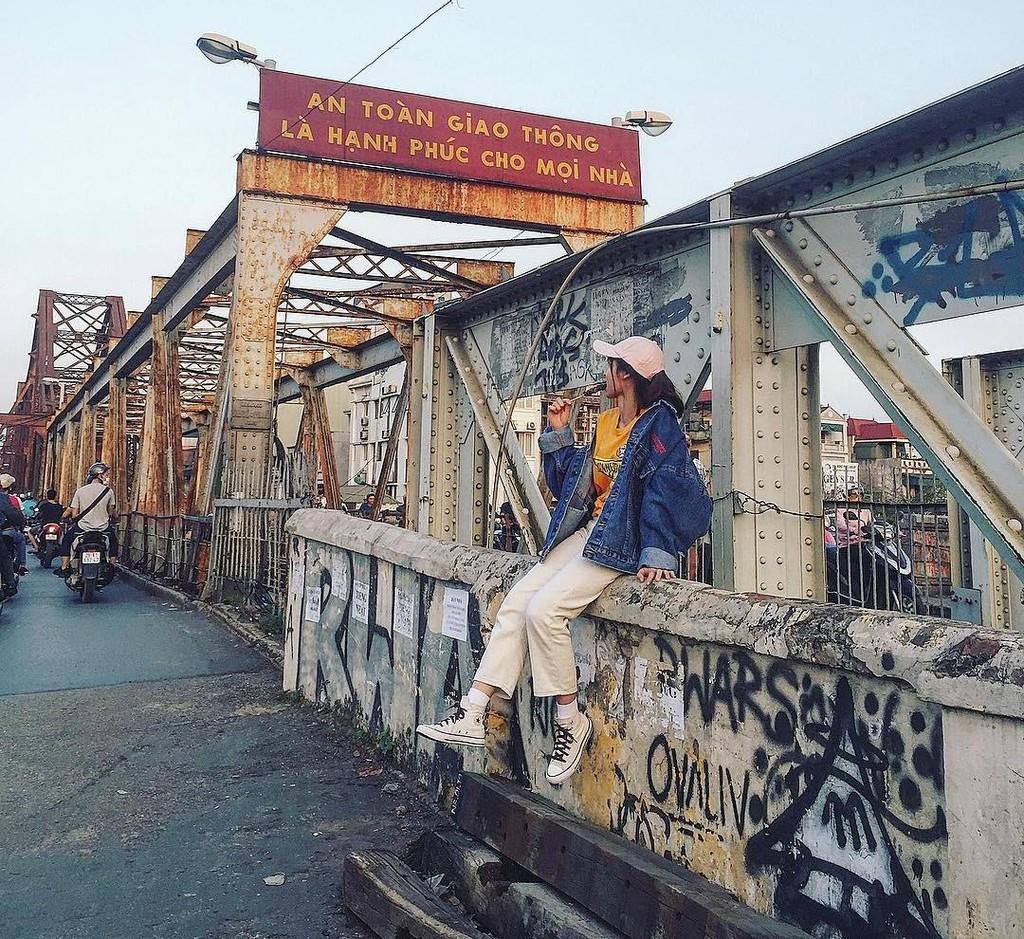
phía sau lưng của cô gái là một tuyến đường sắt đi trên cầu